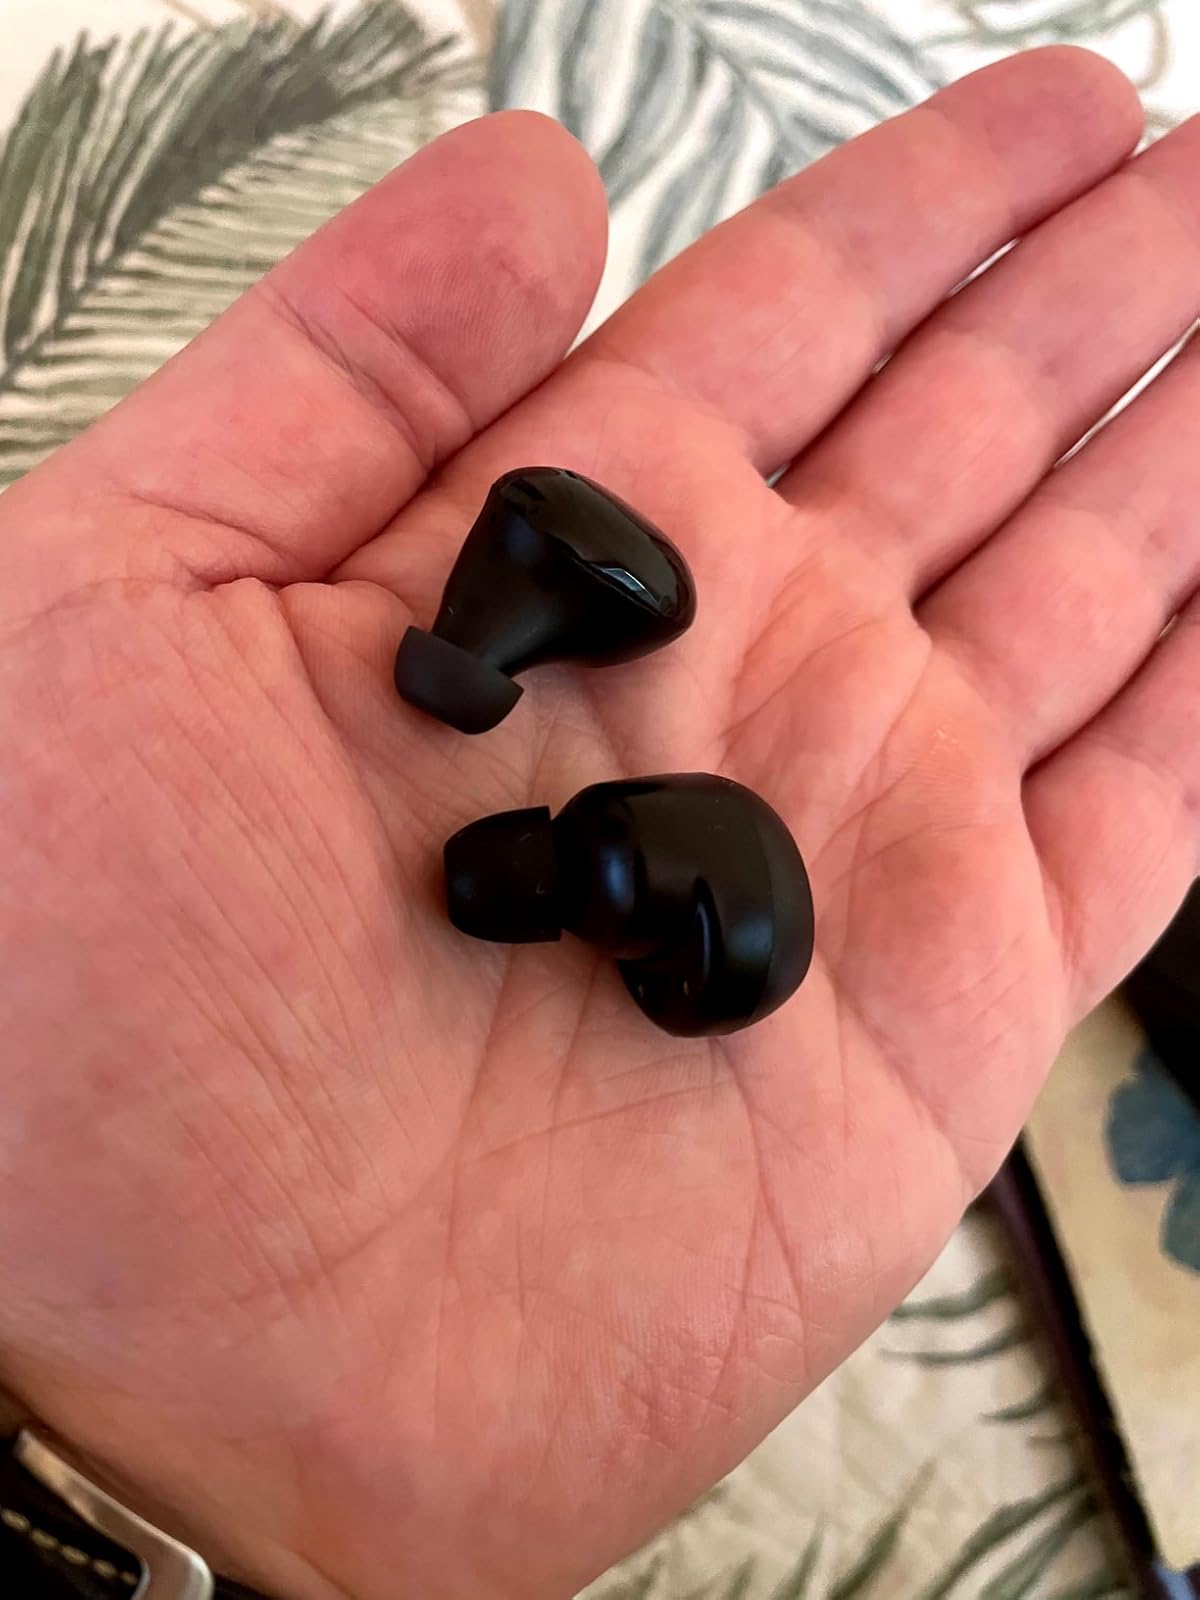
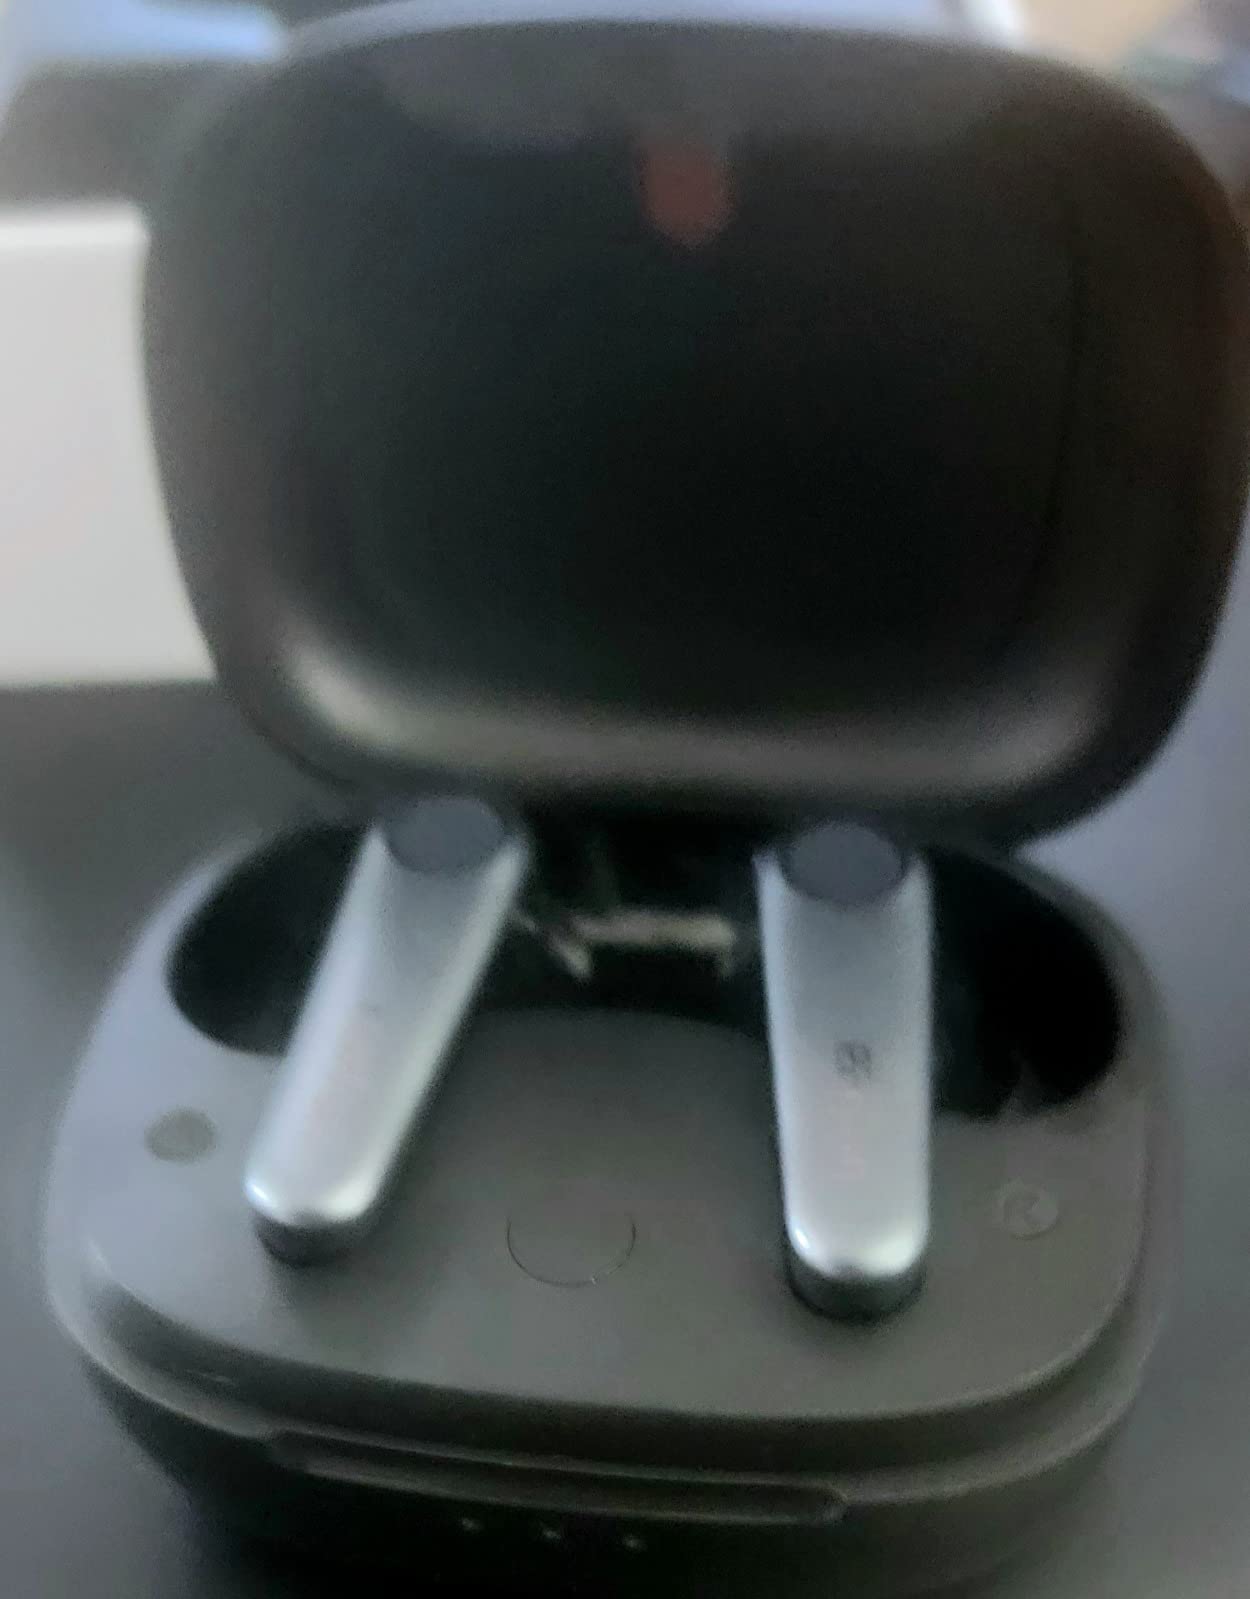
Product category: earbuds
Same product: no